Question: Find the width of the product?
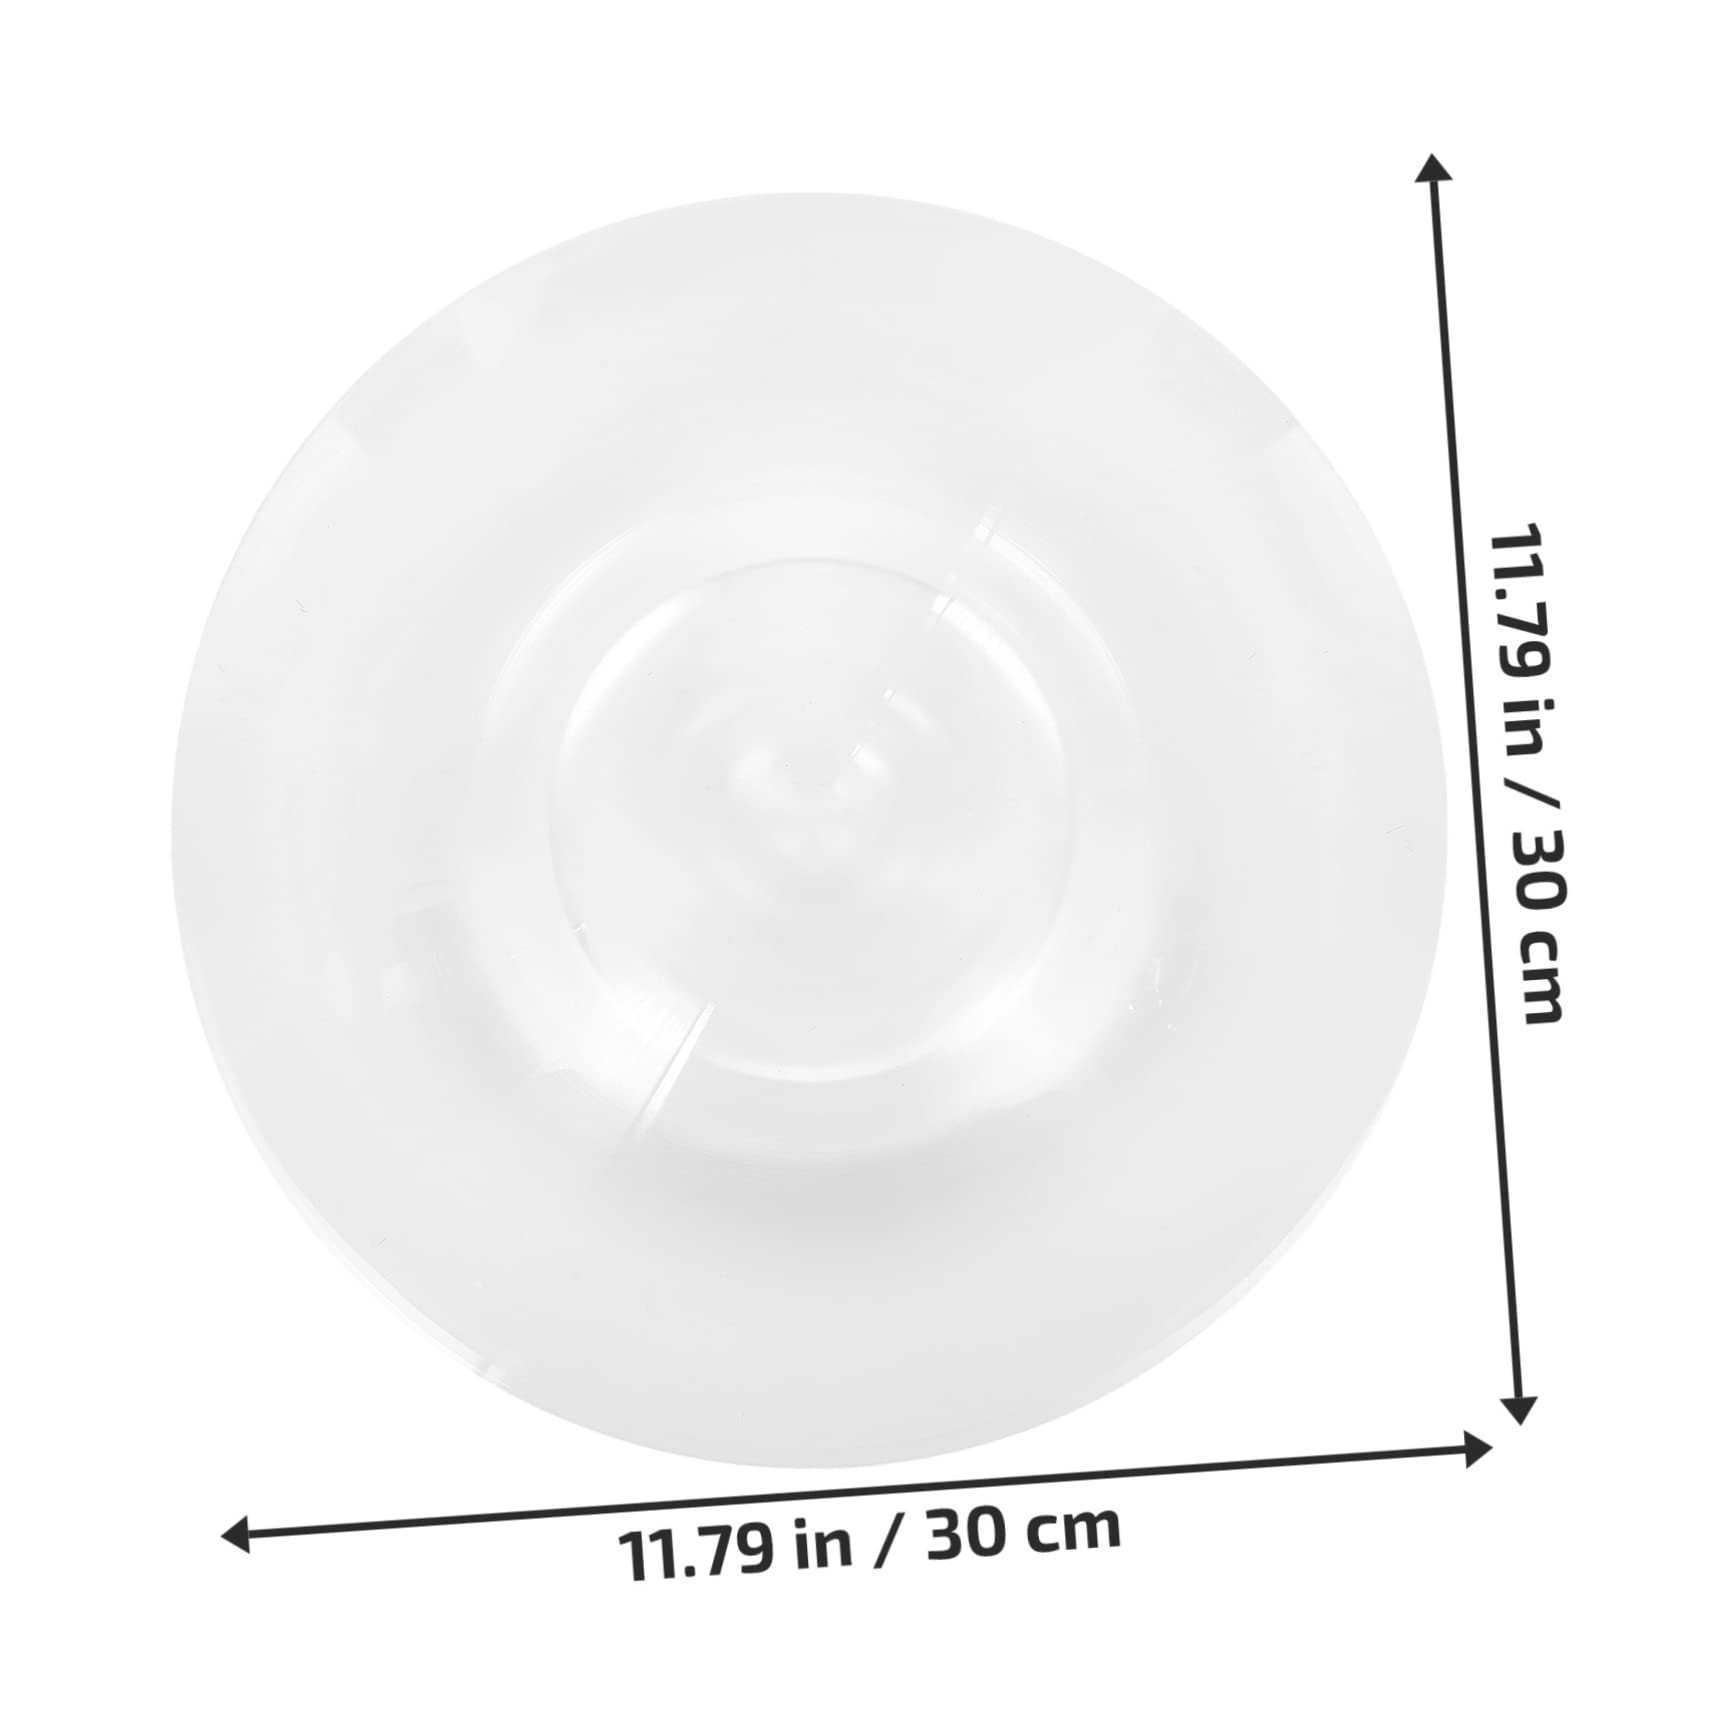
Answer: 11.79 inch